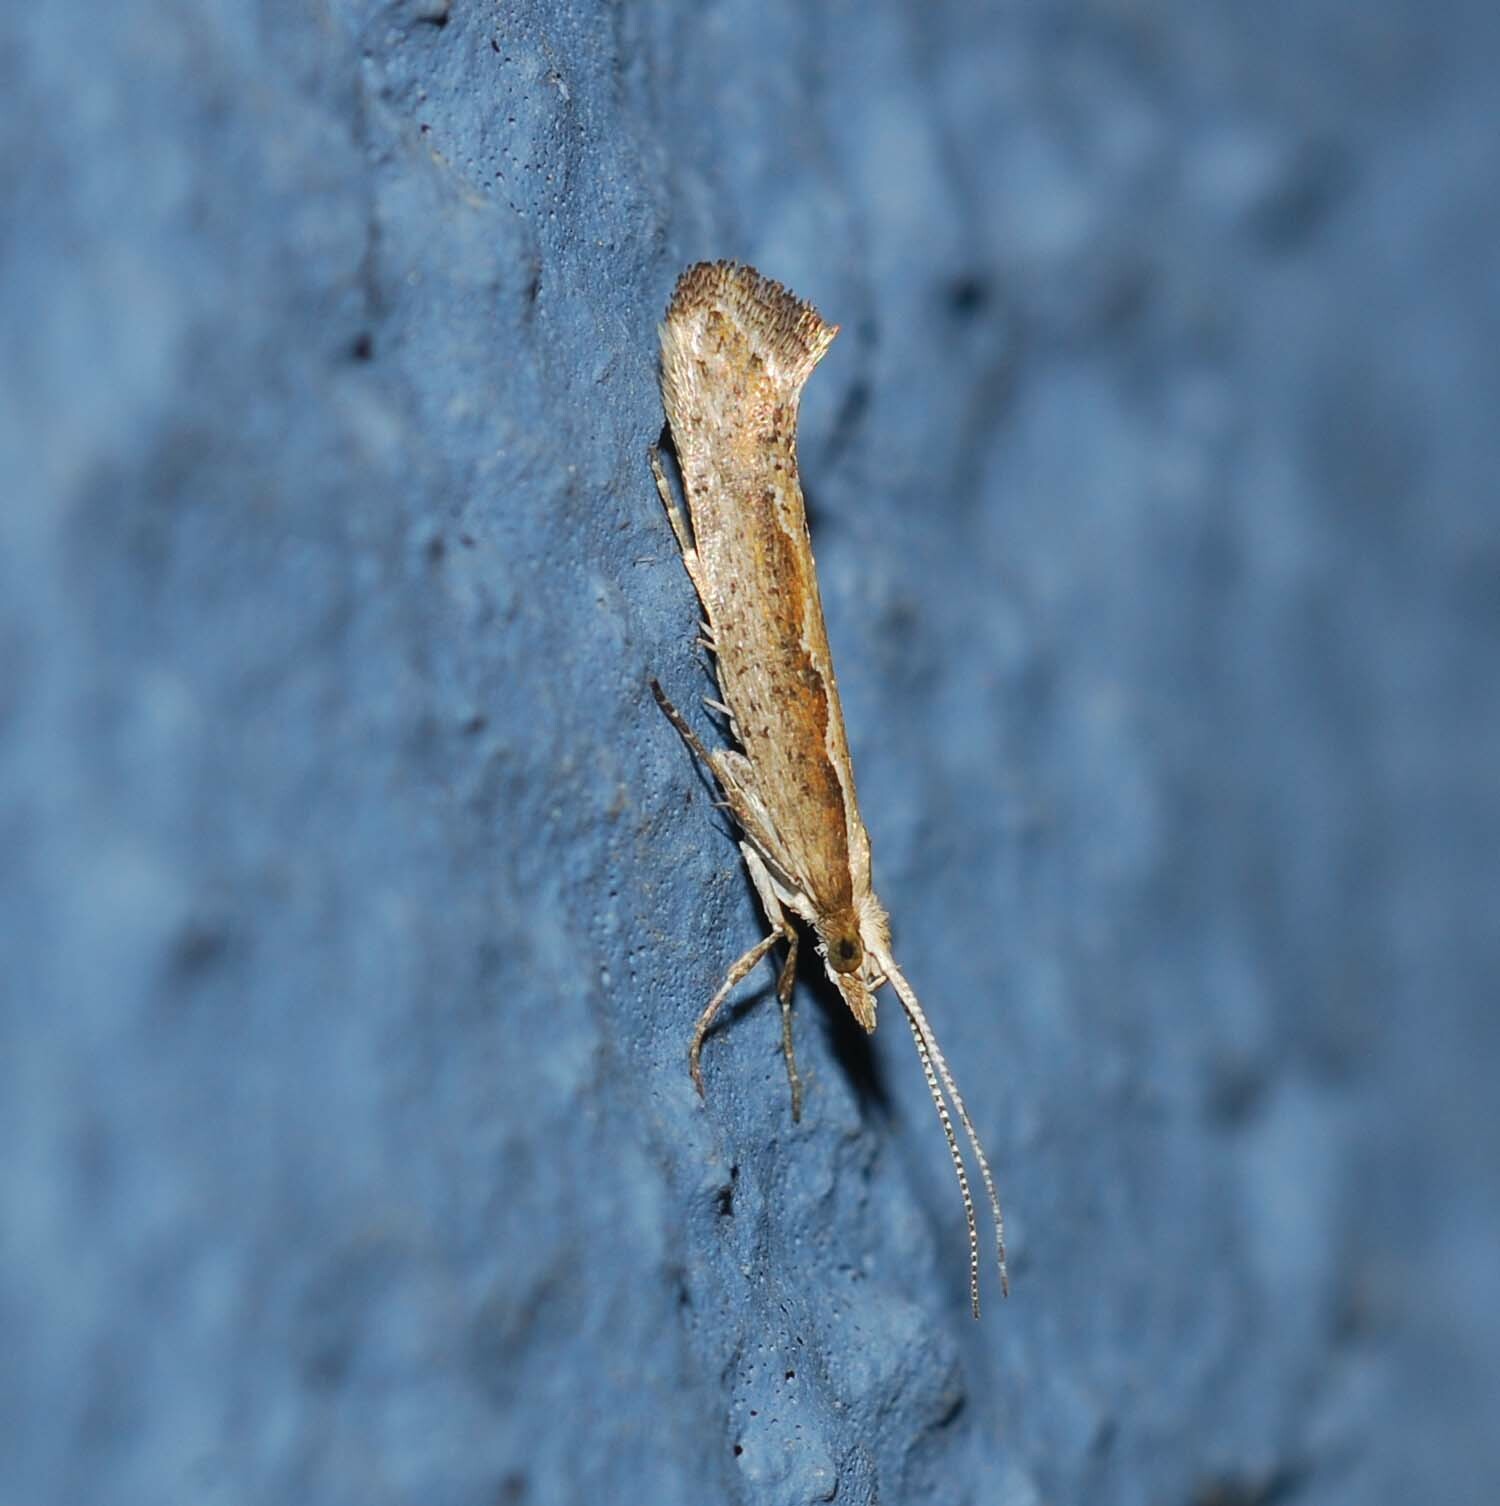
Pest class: diamondback_moth